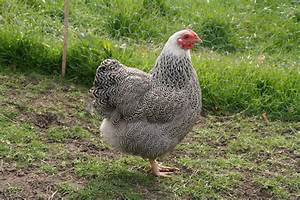
Label: gallina